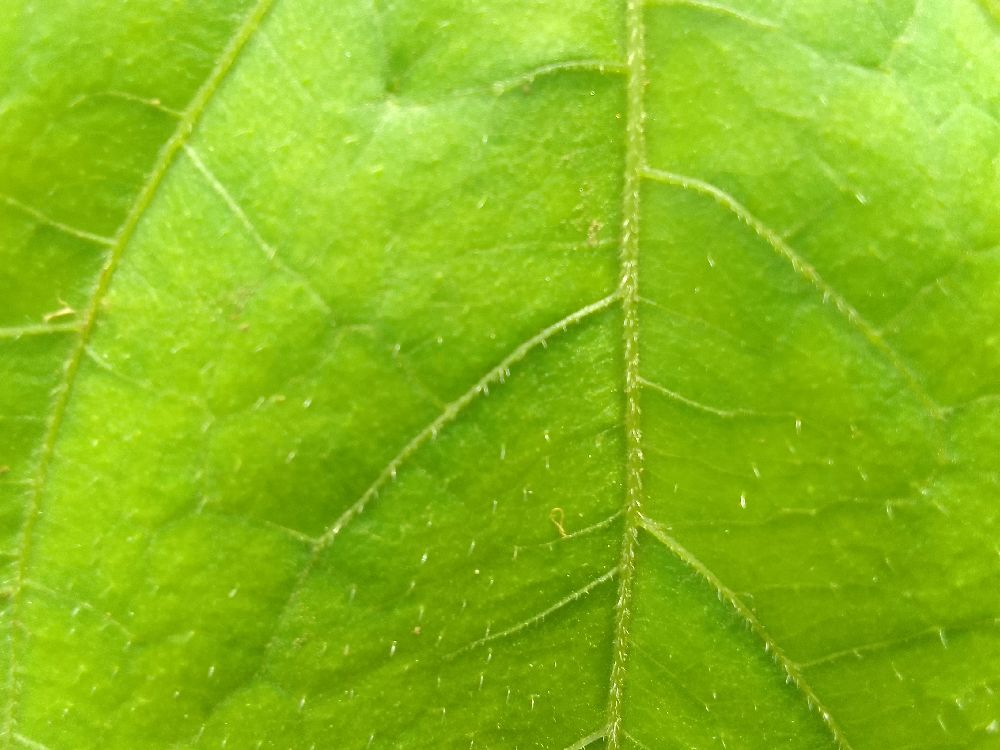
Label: healthy